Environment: real
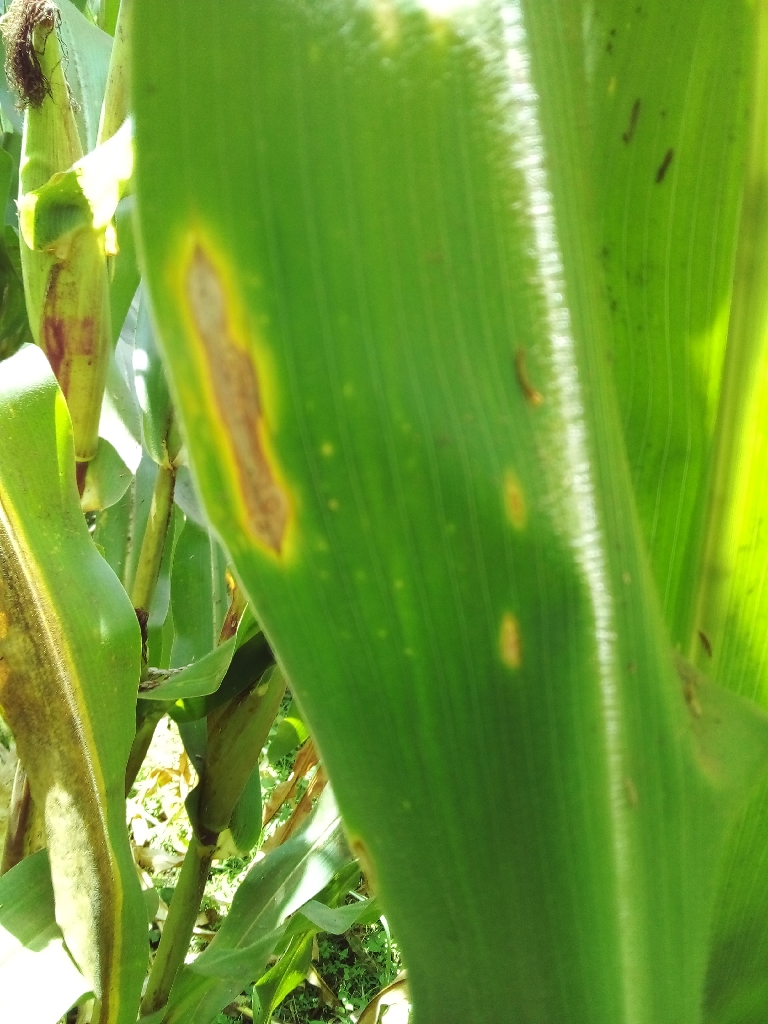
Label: northern_corn_leaf_blight